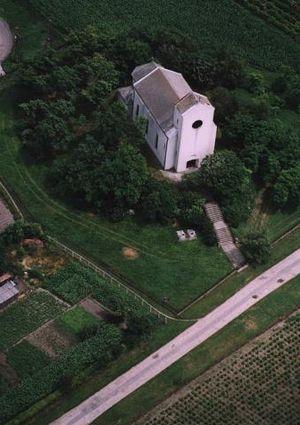
Sárszentágota est un village et une commune du comitat de Fejér en Hongrie.